Monmouth, Oregon

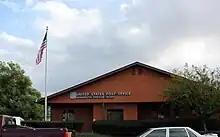
Post office in Monmouth

As of the census of 2010, there were 9,534 people, 3,247 households, and 1,769 families living in the city. The population density was . There were 3,450 housing units at an average density of . The racial makeup of the city was 82.8% White, 1.1% African American, 1.5% Native American, 3.3% Asian, 0.6% Pacific Islander, 6.6% from other races, and 4.1% from two or more races. Hispanic or Latino of any race were 13.4% of the population.